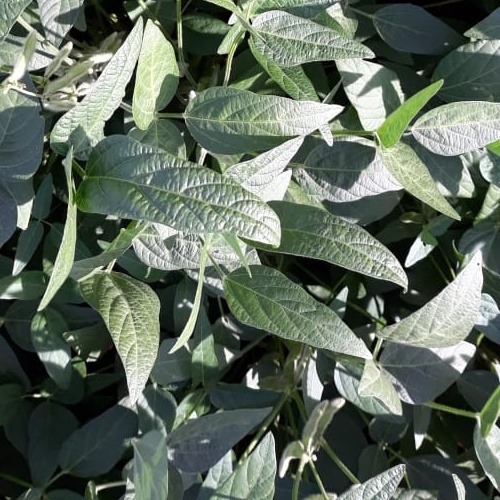
Label: Healthy